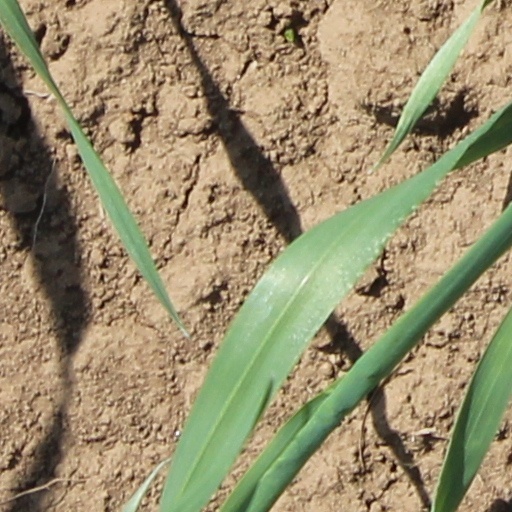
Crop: wheat